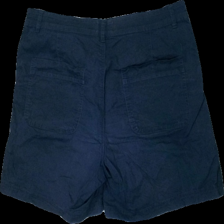
View: back
Type: Shorts
Category: Men
Brand: Dobber
Colors: Blue
Material: 100% cotton
Cut: Regular
Size: 40
Season: Summer
Stains: Major
Damage location: middle left
Damage 2 location: middle left
Price range: <50
Recommended usage: Export
Description: blå shorts, solblekta och urtvättade